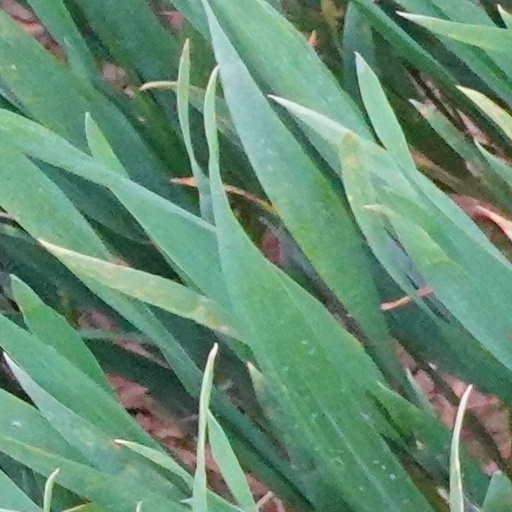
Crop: wheat